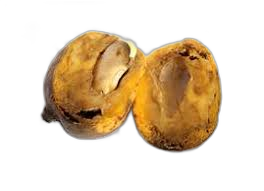
Waste category: biological